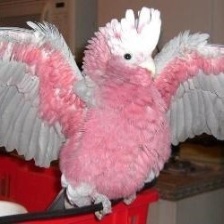
Species: ROSE BREASTED COCKATOO
Scientific name: EOLOPHUS ROSEICAPILLA
ImageNet parent category: sulphur-crested_cockatoo